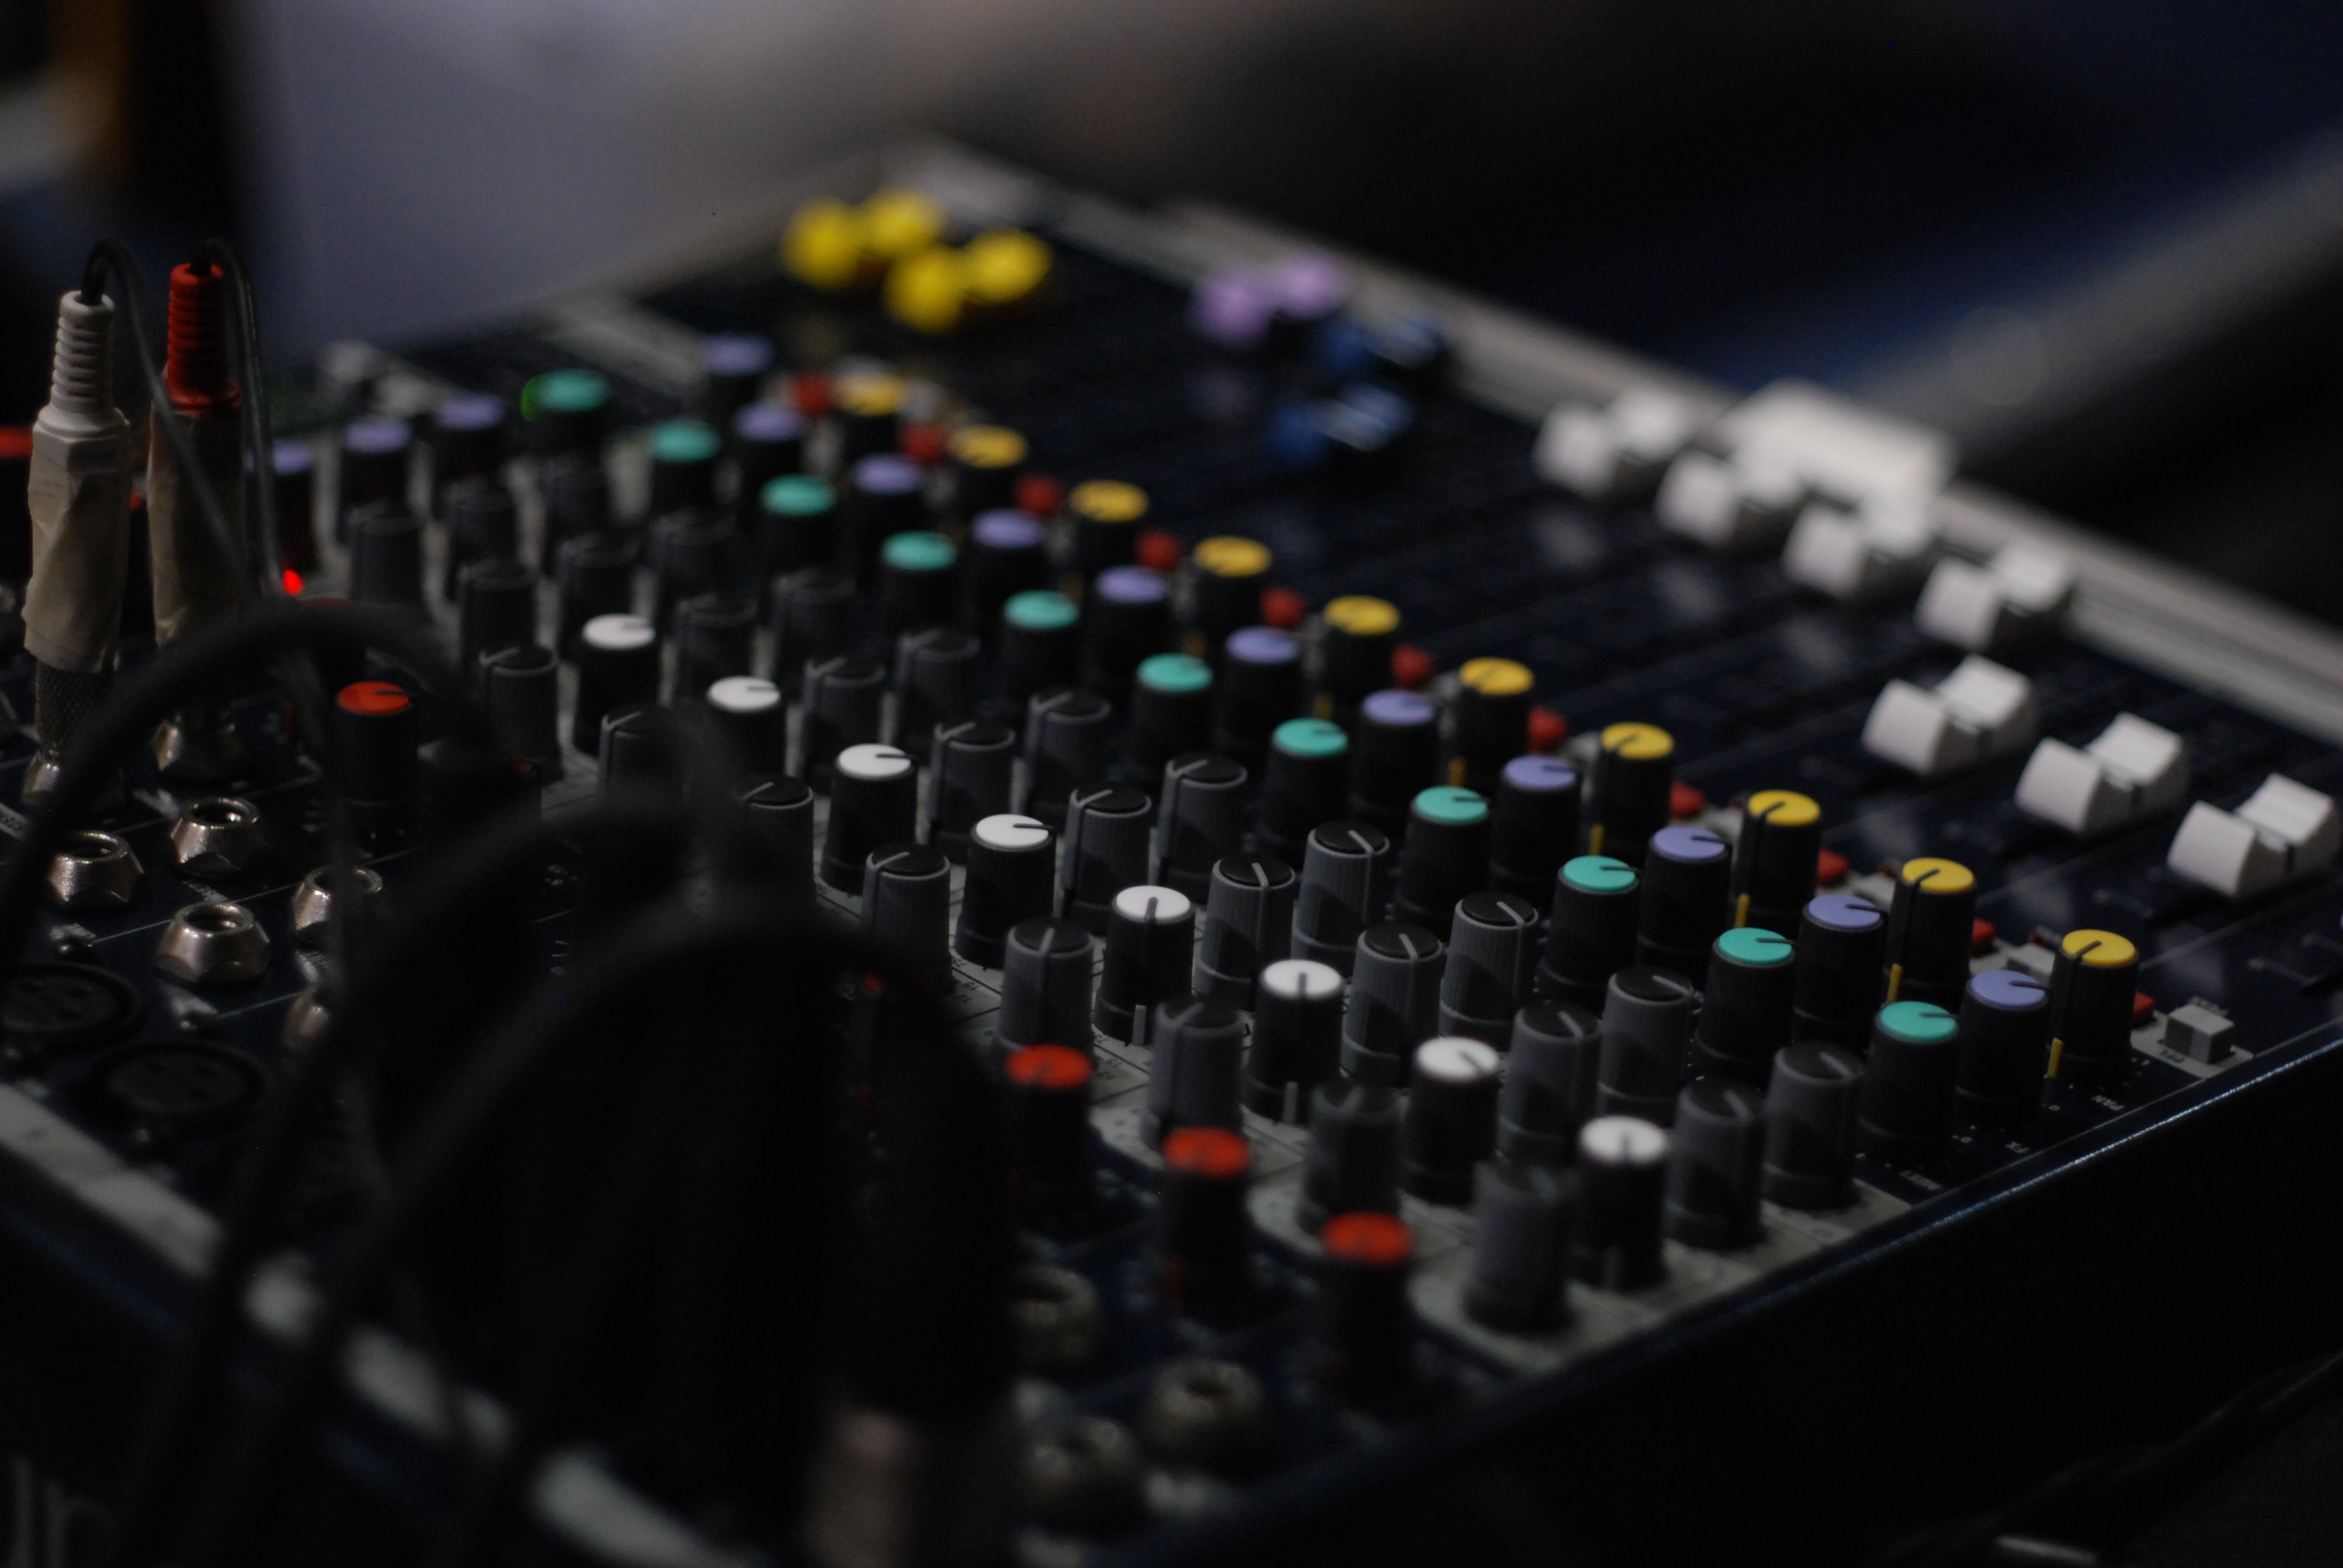
technology, black, amplifier, recording, audio, sound, buttons, volume, audio equipment, electronic instrument, audio engineer, mixing console, record producer